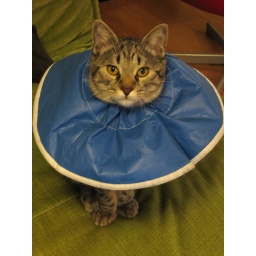
It was so cute to be greeted by a kitty in a blue dress every day.